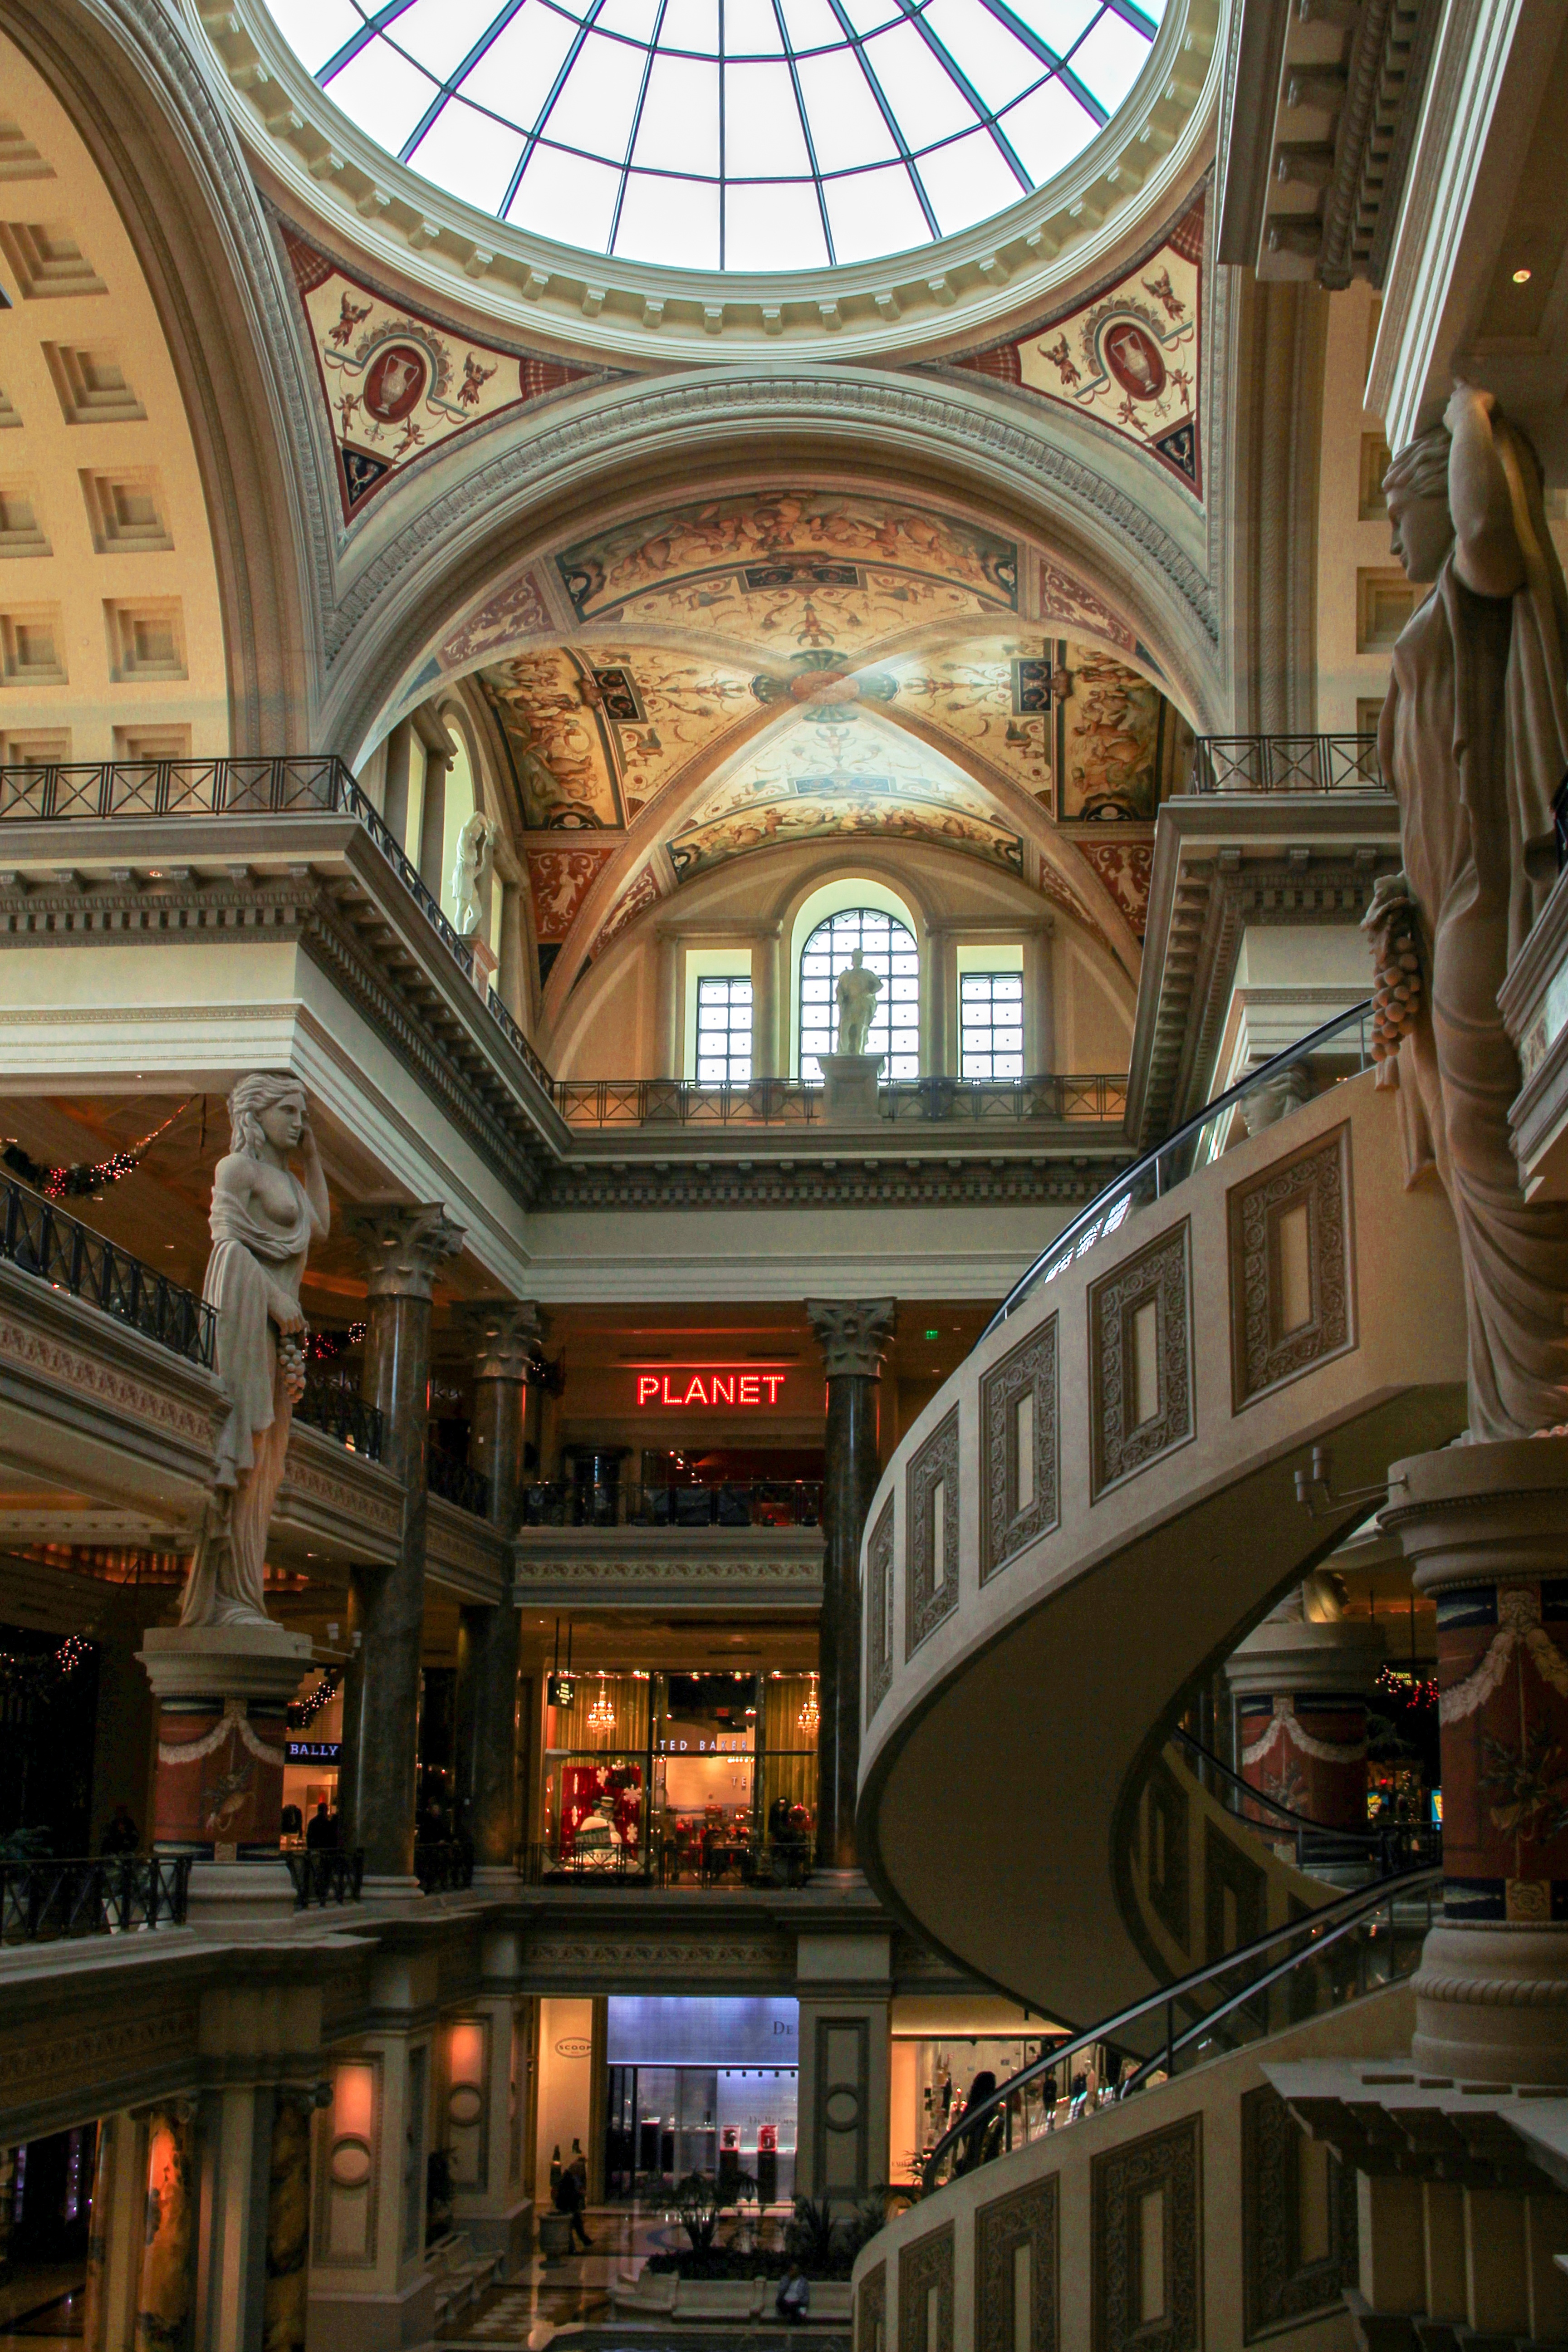
architecture, interior, building, palace, facade, cathedral, shopping, place of worship, modern architecture, indoors, luxury, design, hotel, synagogue, mall, basilica, architectural